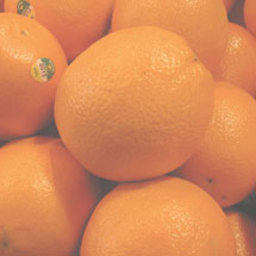
Label: Orange